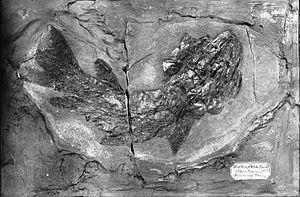
Photographie, «
Le parc national de Miguasha est un parc de protection d'un site fossilifère du Québec au Canada.